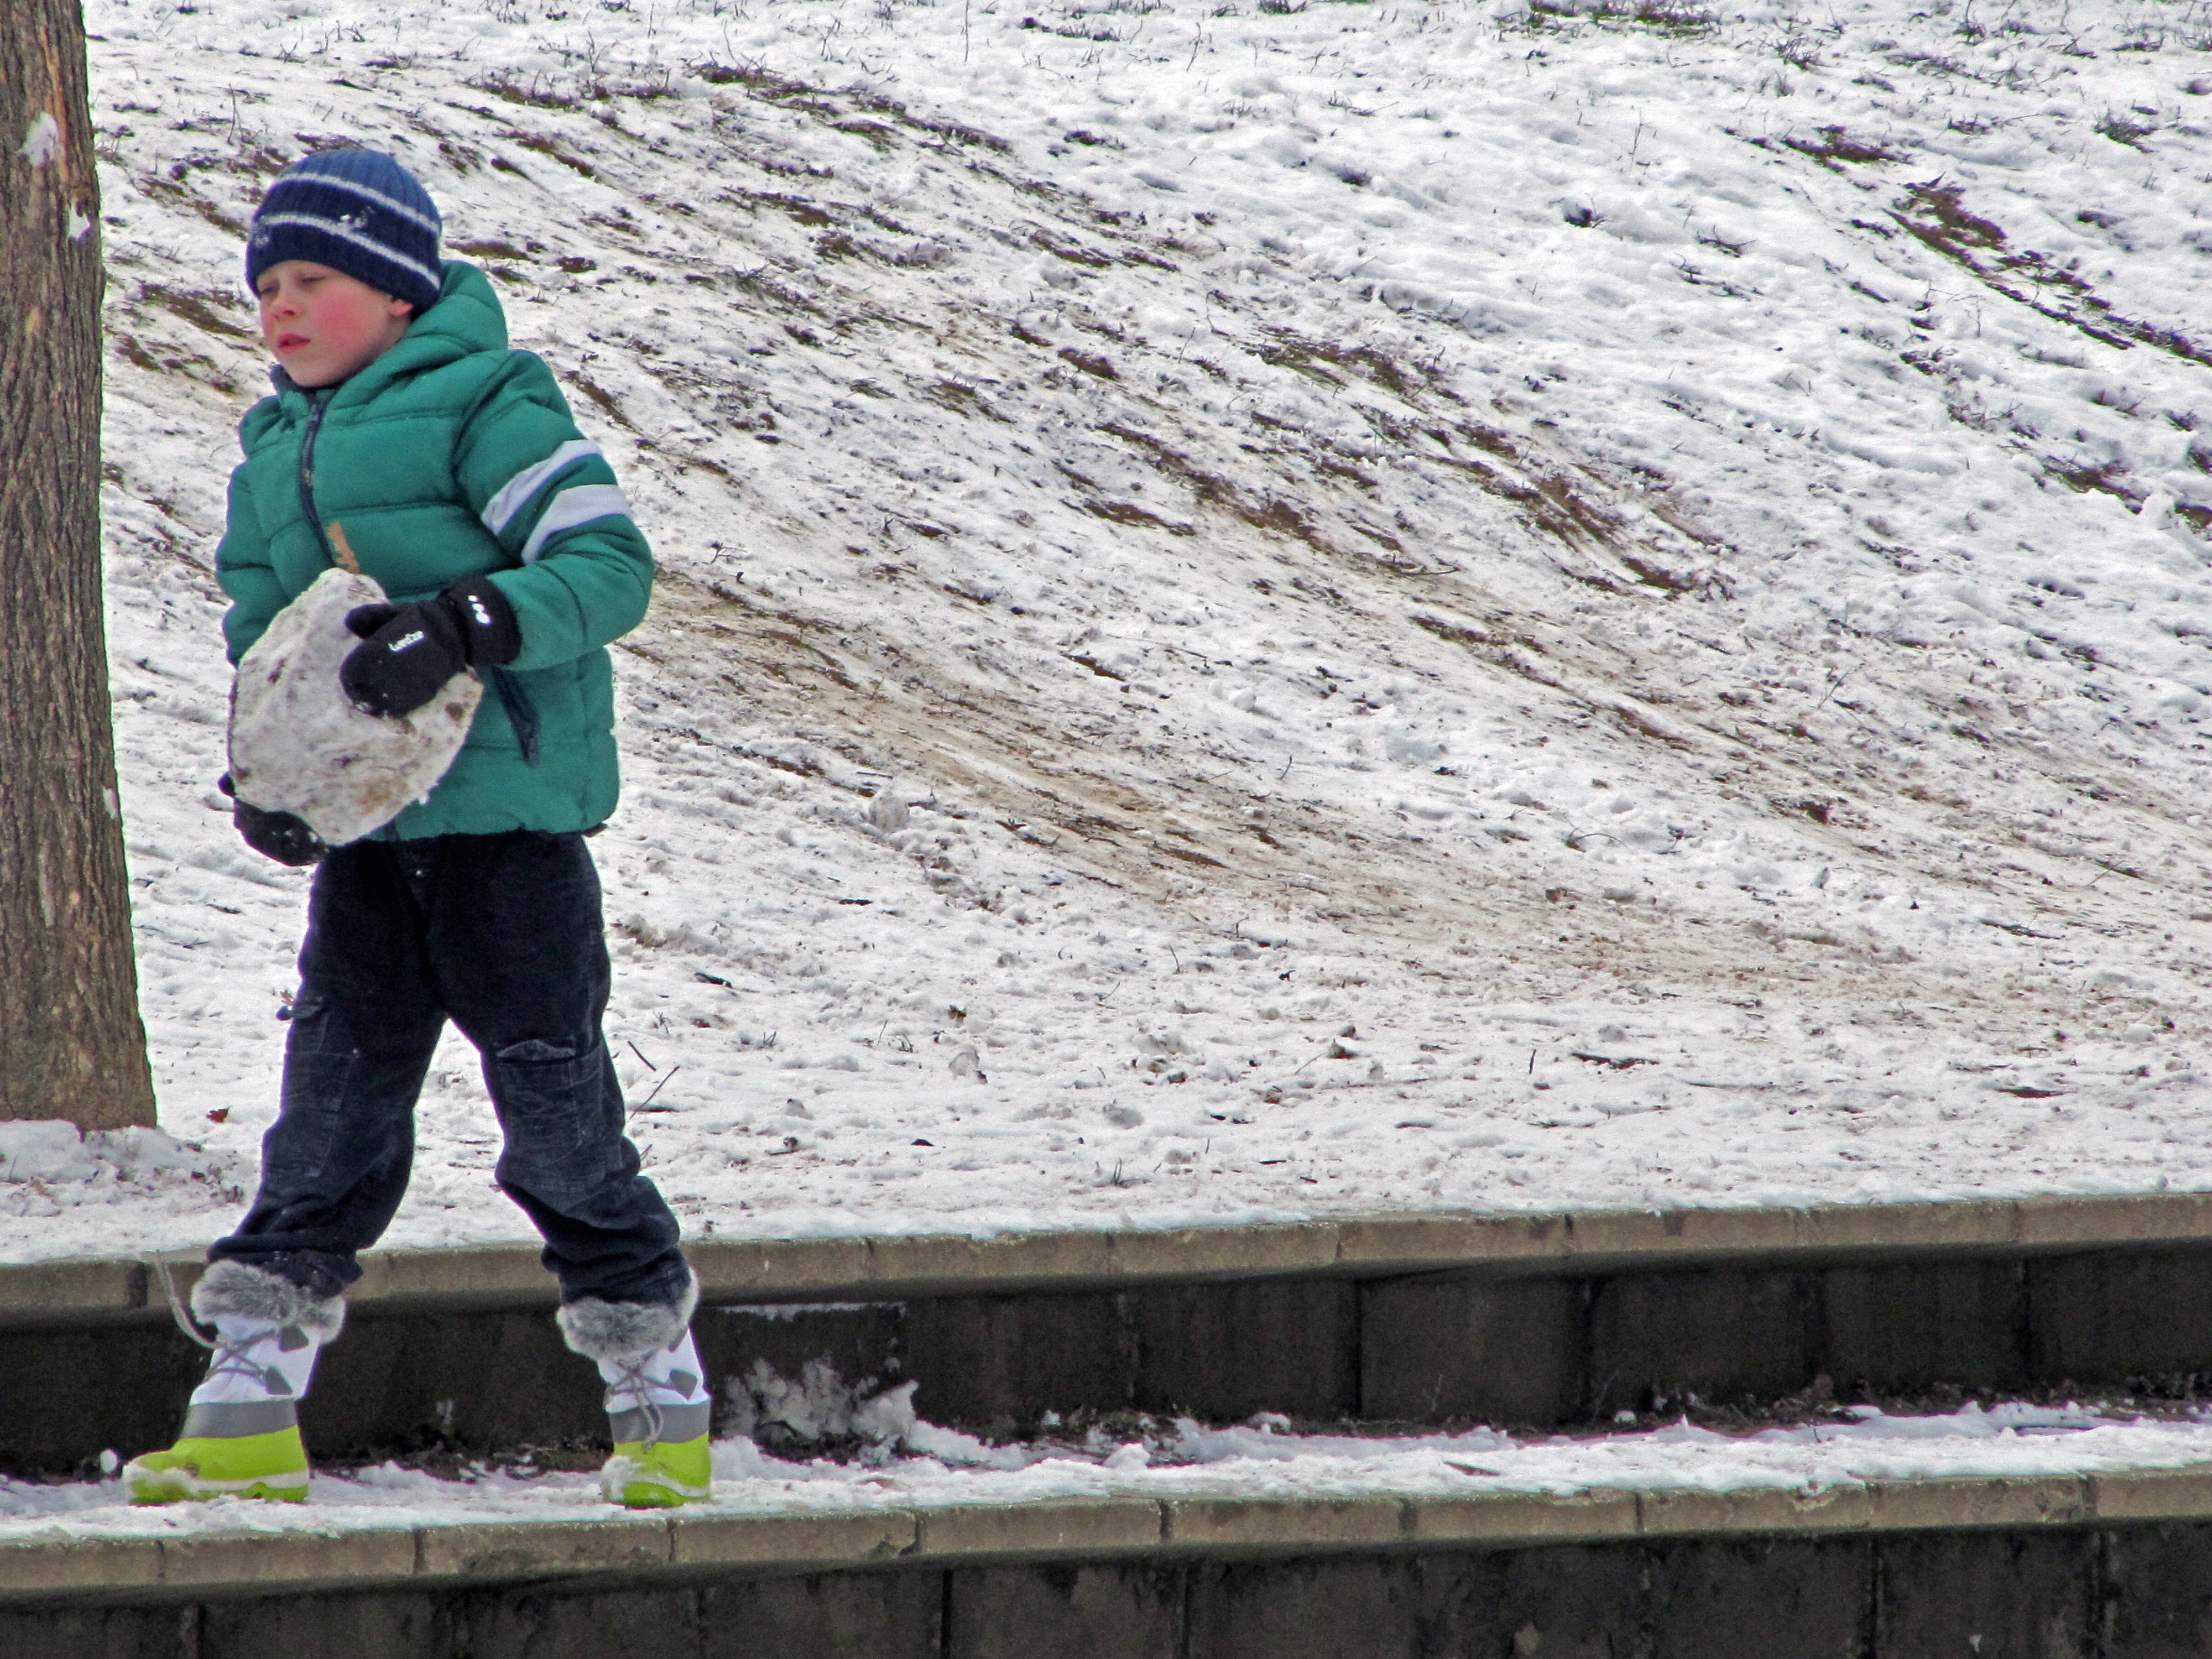
snow, winter, game, kid, weather